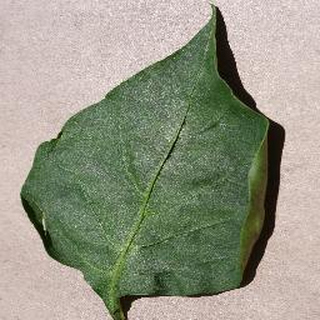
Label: healthy_bell_pepper